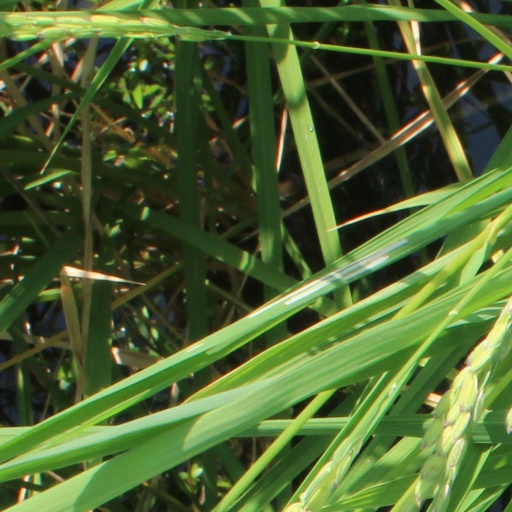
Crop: rice